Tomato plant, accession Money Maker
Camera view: vertical (180 deg); turntable rotation: 30 degrees
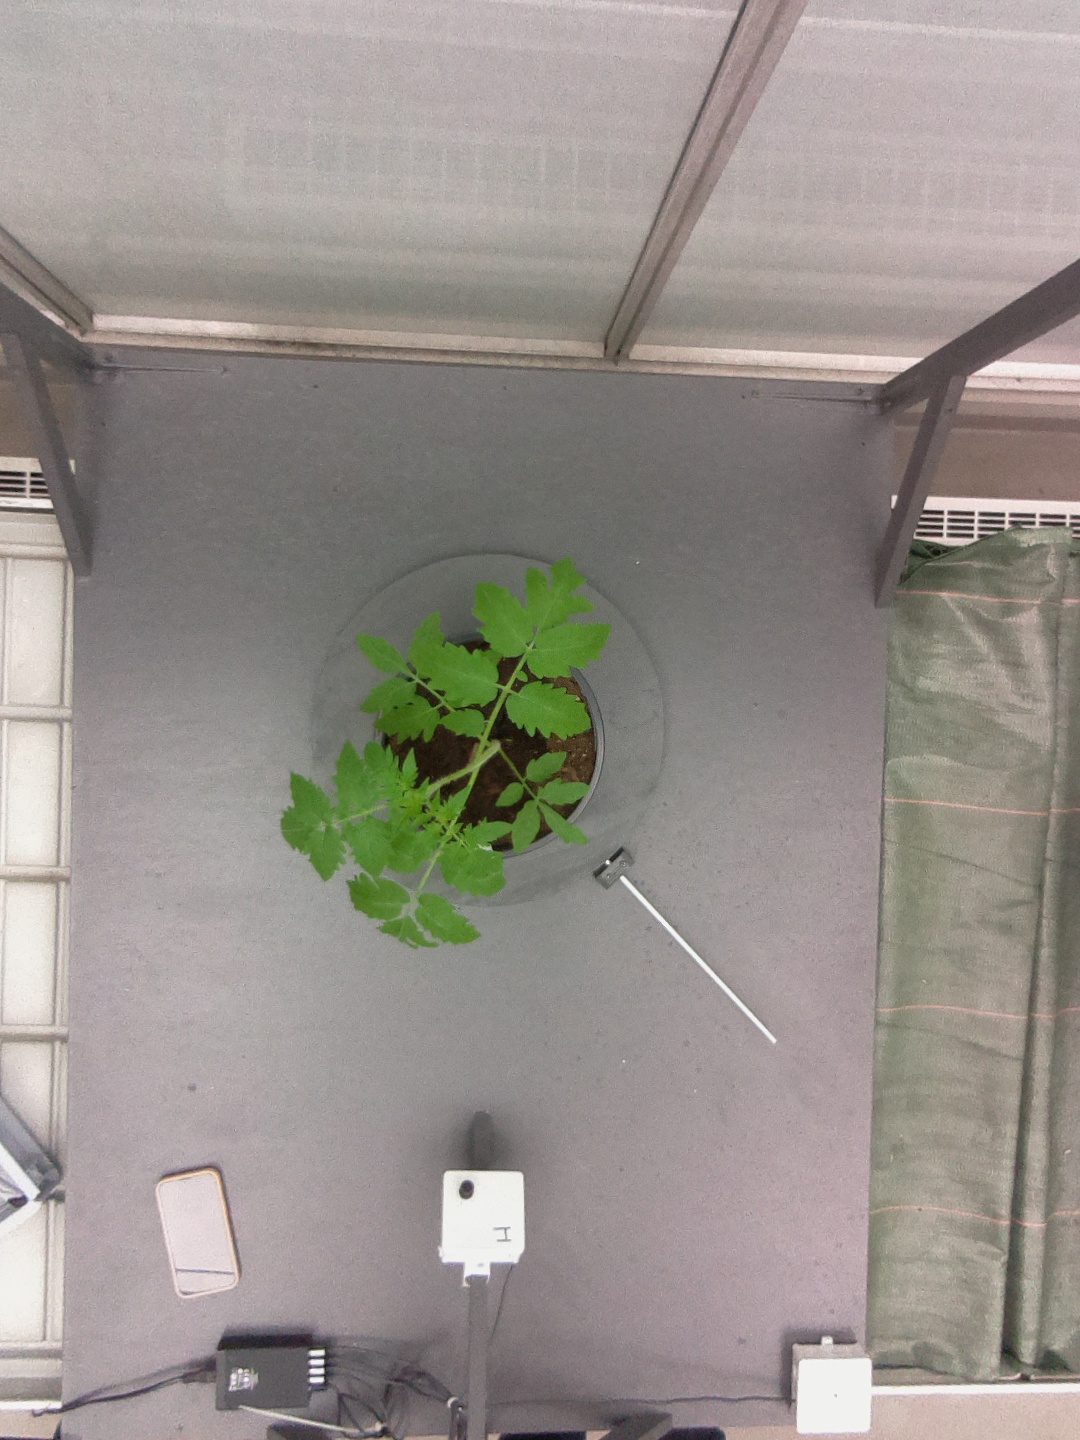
BBCH growth stage 13: 6 of true leaves visible